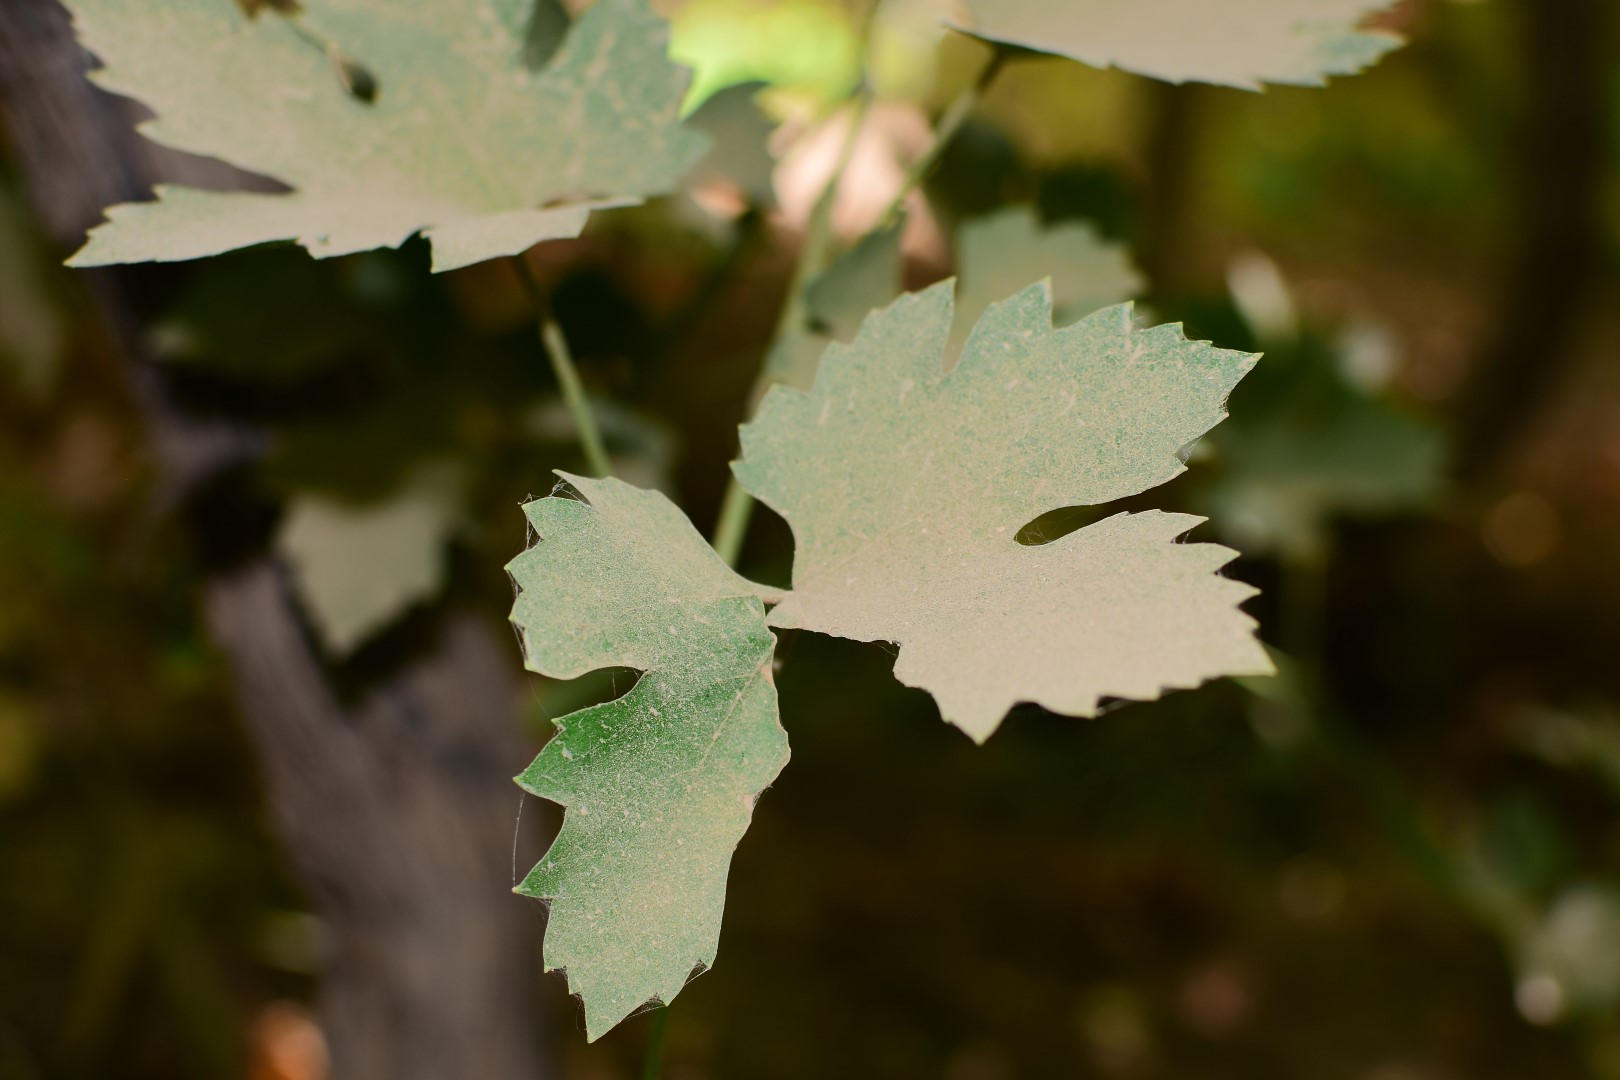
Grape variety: Riasi